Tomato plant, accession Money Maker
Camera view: horizontal (90 deg, fisheye); turntable rotation: 30 degrees
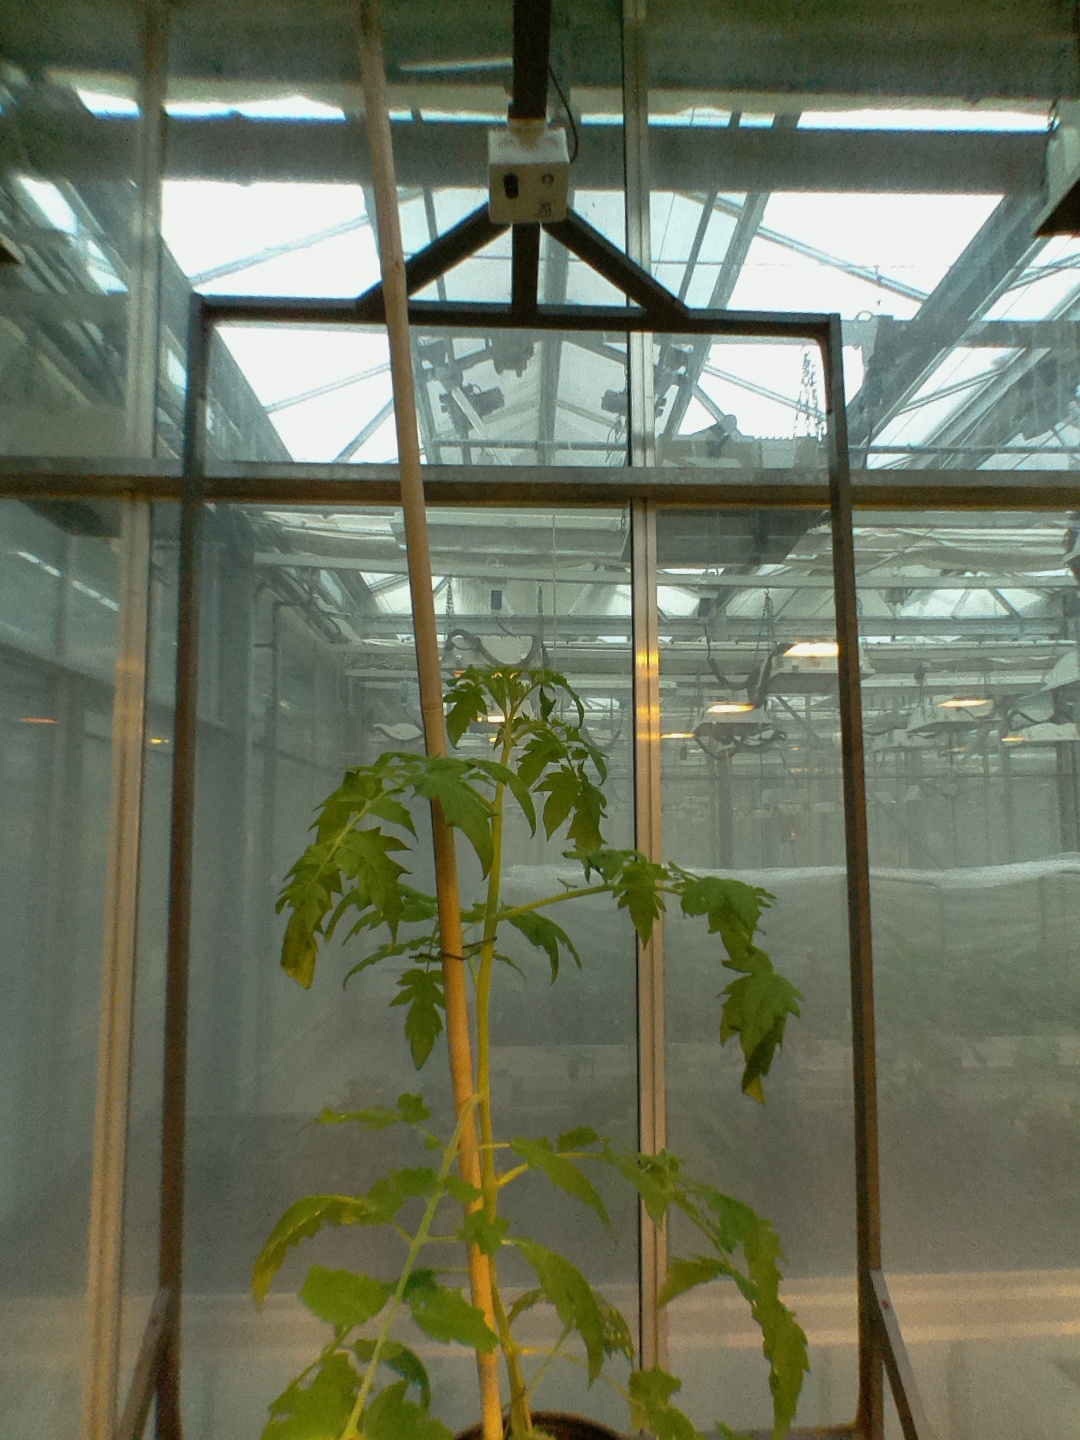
BBCH growth stage 54: 4 inflorescences visible